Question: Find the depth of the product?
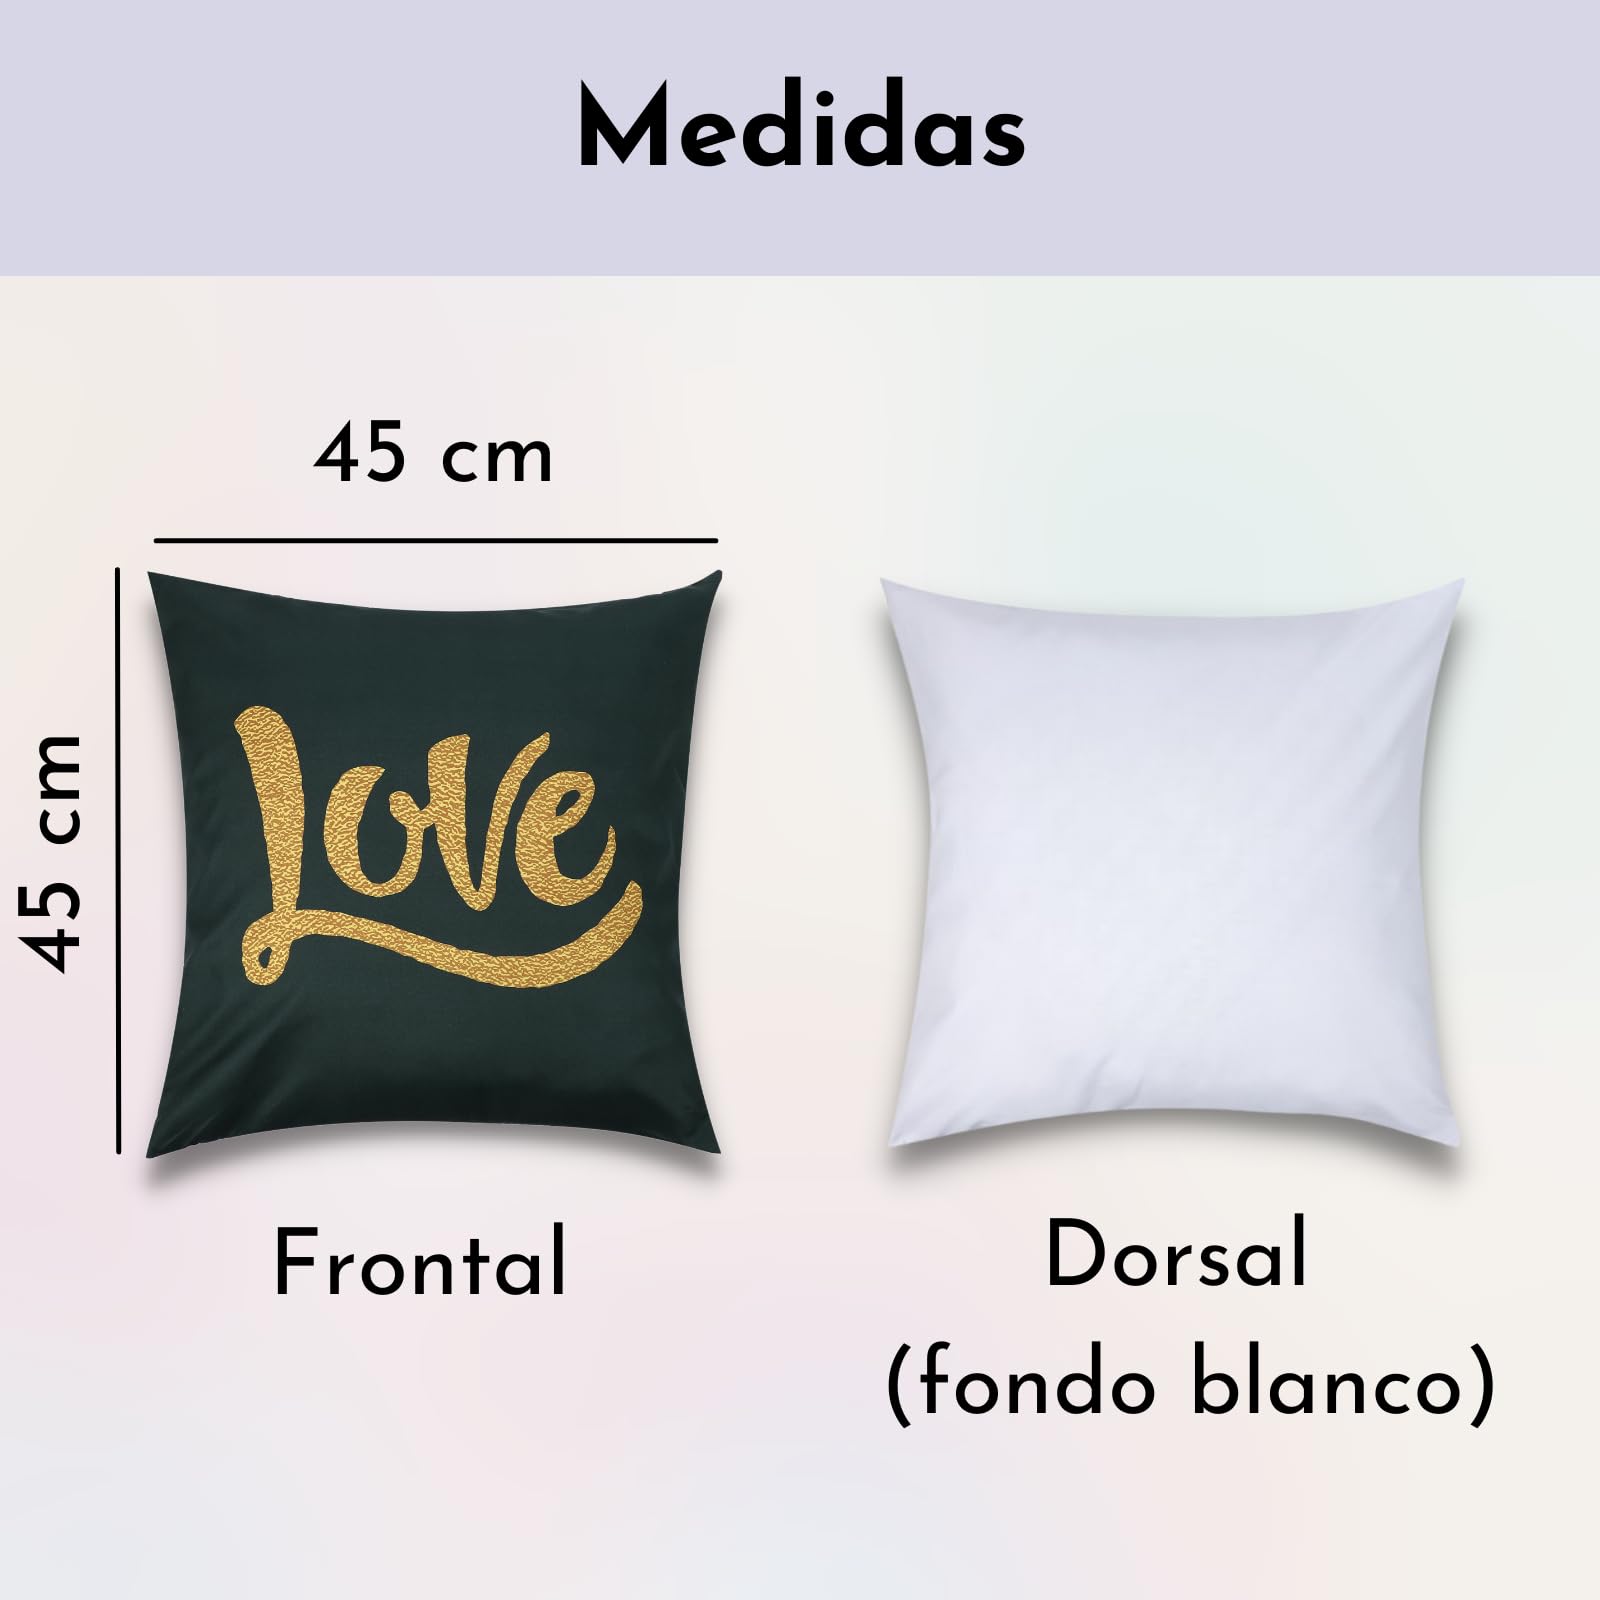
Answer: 45.0 centimetre